History of the University of Texas at Arlington (1965–present)

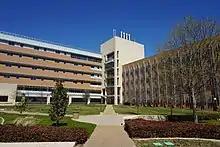
Greene Research Quad and the Engineering Research Building, 2021

On March 6, Amacher abruptly announced his resignation in the face of charges that he showed budgetary favoritism to athletics and spent too much on non-essentials at the expense of academic programs. He said that he resigned "to put an end to the circus atmosphere that has developed on campus". Shortly after Amacher's resignation, African-American students, faculty, and community members (including Dallas NAACP president Lee Alcorn and Darren Reagen of the Black State Employees Association) advocated the appointment of Dalmas Taylor as interim president. Because Amacher had resigned, he did not attend the March 8 Faculty Senate meeting; Taylor, a provost, did. Although some admired his courage in addressing the faculty, few of those opposed to him changed their mind after the meeting. A faculty vote of confidence in Taylor was held, and the March 27 results indicated no confidence by a 9-to-1 margin; according to Saxon, the vote "surprised even the administration's most vocal critics". It was rumored that the decision was at least partially related to race, with African American pre-medicine major Tasha Kendricks calling the vote a "witch hunt and public lynching of an African American". Before Amacher was hired in 1992 and after he resigned in 1995, campus African-American organizations unsuccessfully advocated for a Black president. No Blacks were on the faculty-only search committee, and none were finalists.